Answer in natural language. Is Doorway further away or in front of dark bed with blue bedding? Choose between the following options: in front or further away
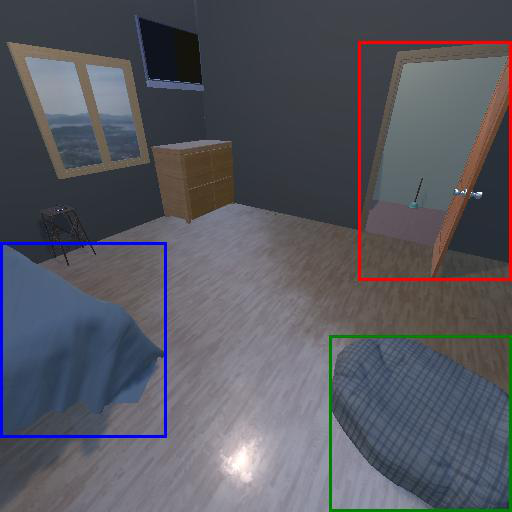
<answer>further away</answer>